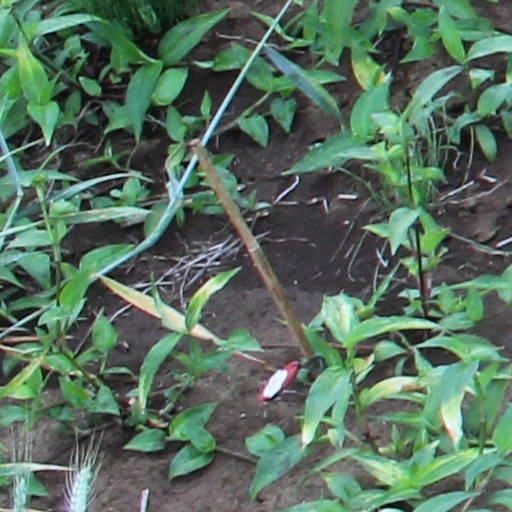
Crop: wheat